Fontaine-la-Louvet

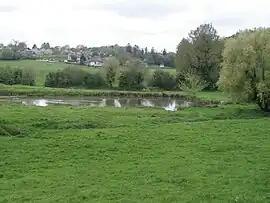
A general view of Fontaine-la-Louvet

Fontaine-la-Louvet is a commune in the Eure department in the Normandy region in northern France.